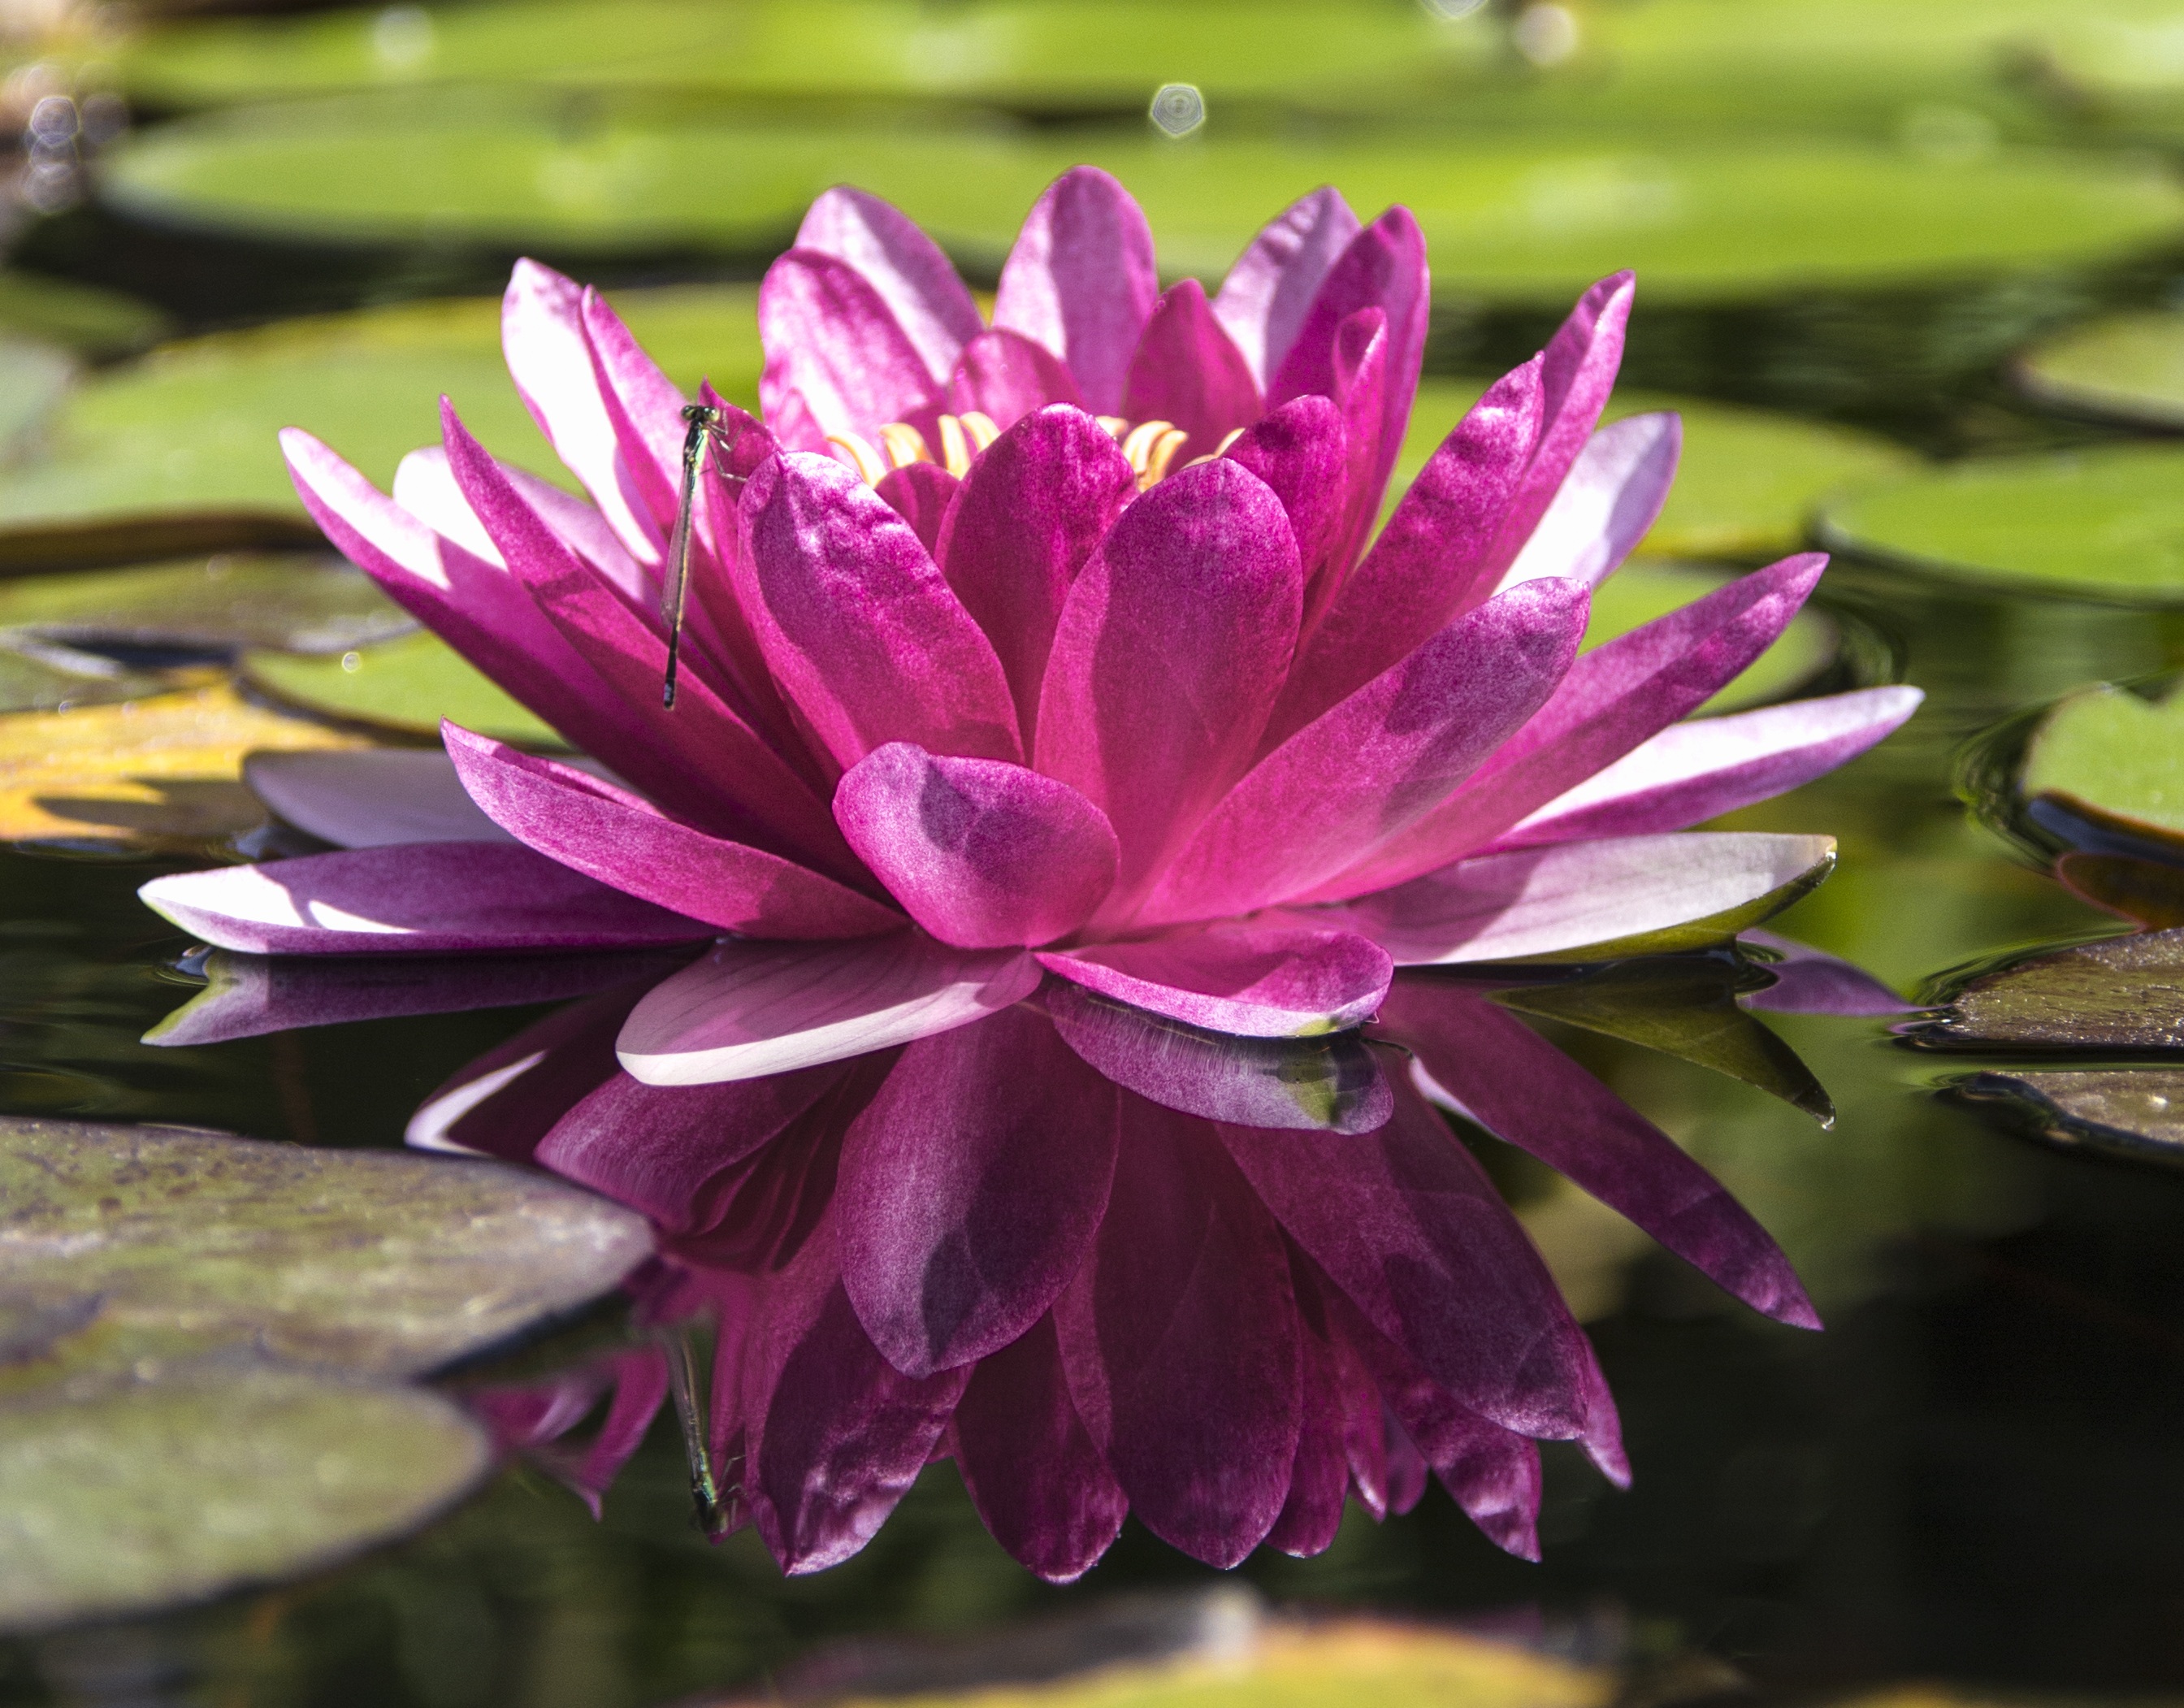
blossom, plant, leaf, flower, petal, floral, pond, green, color, botany, pink, flora, botanical, water lily, wildflower, lotus, macro photography, water plant, flowering plant, daisy family, land plant